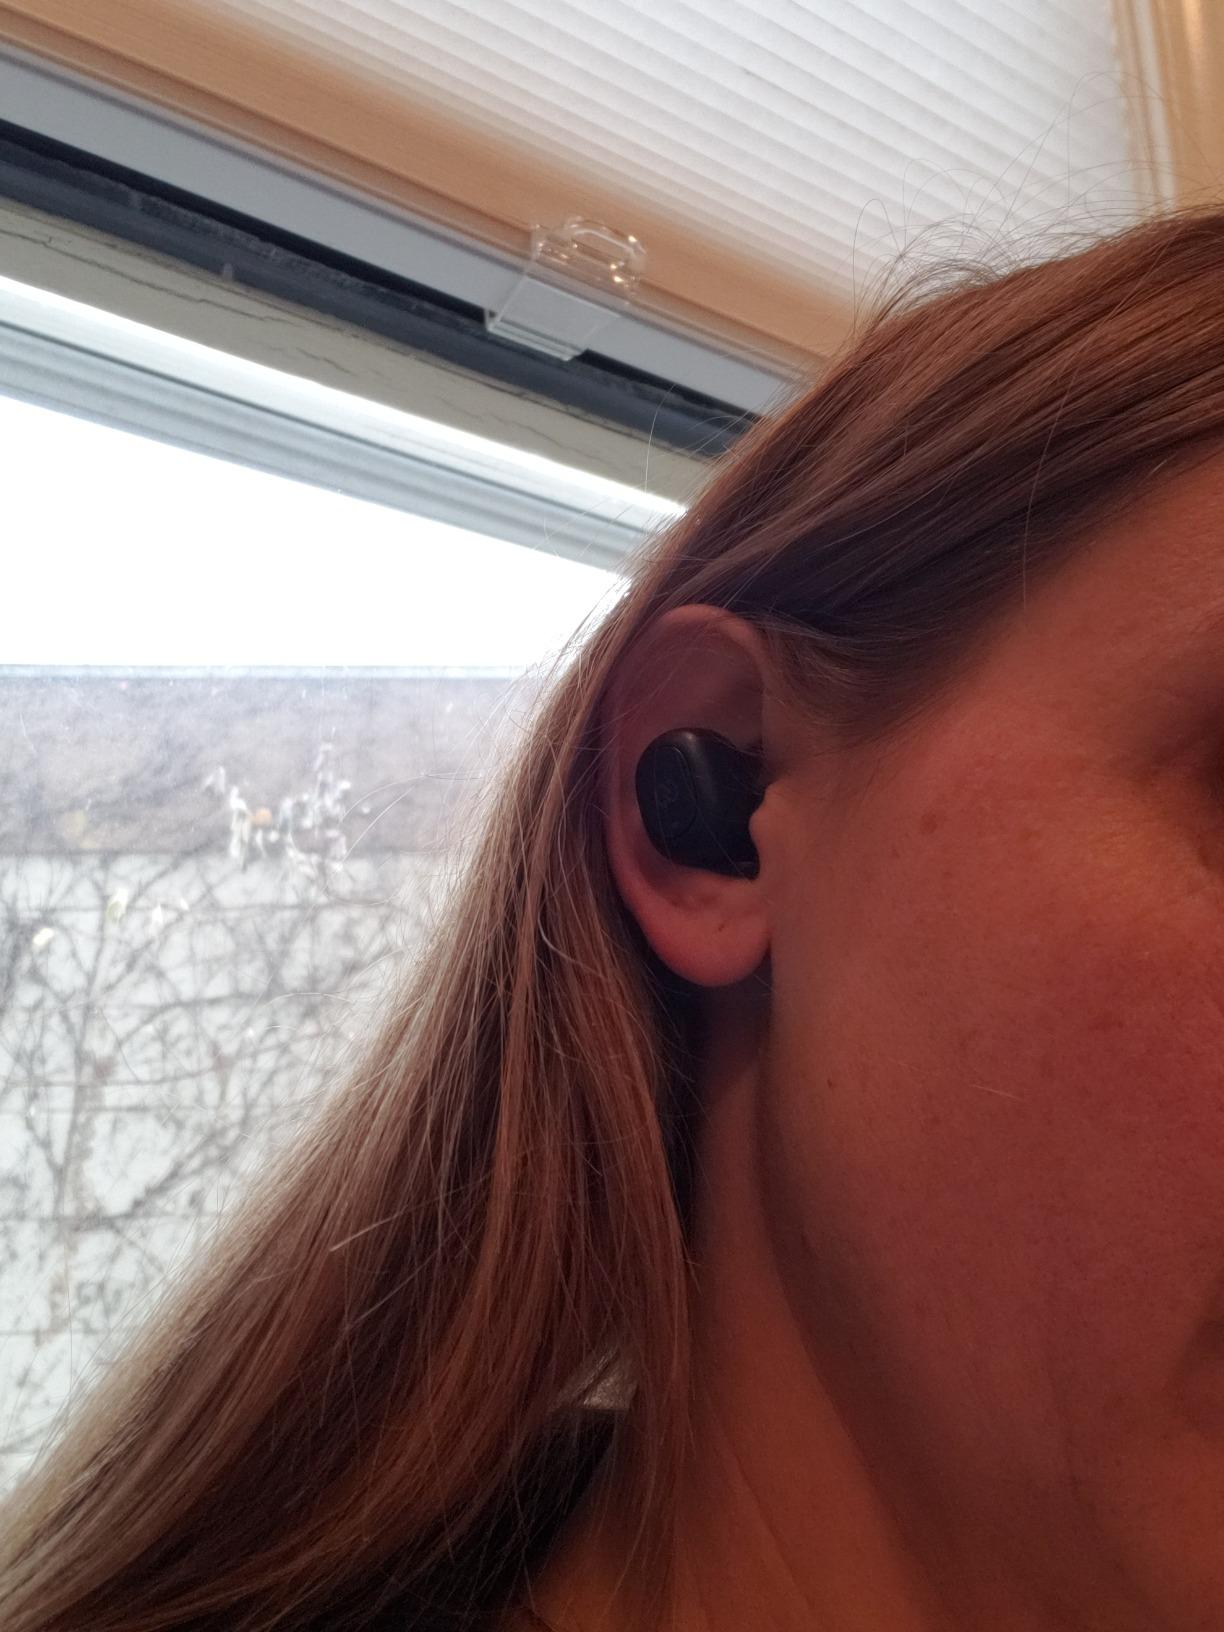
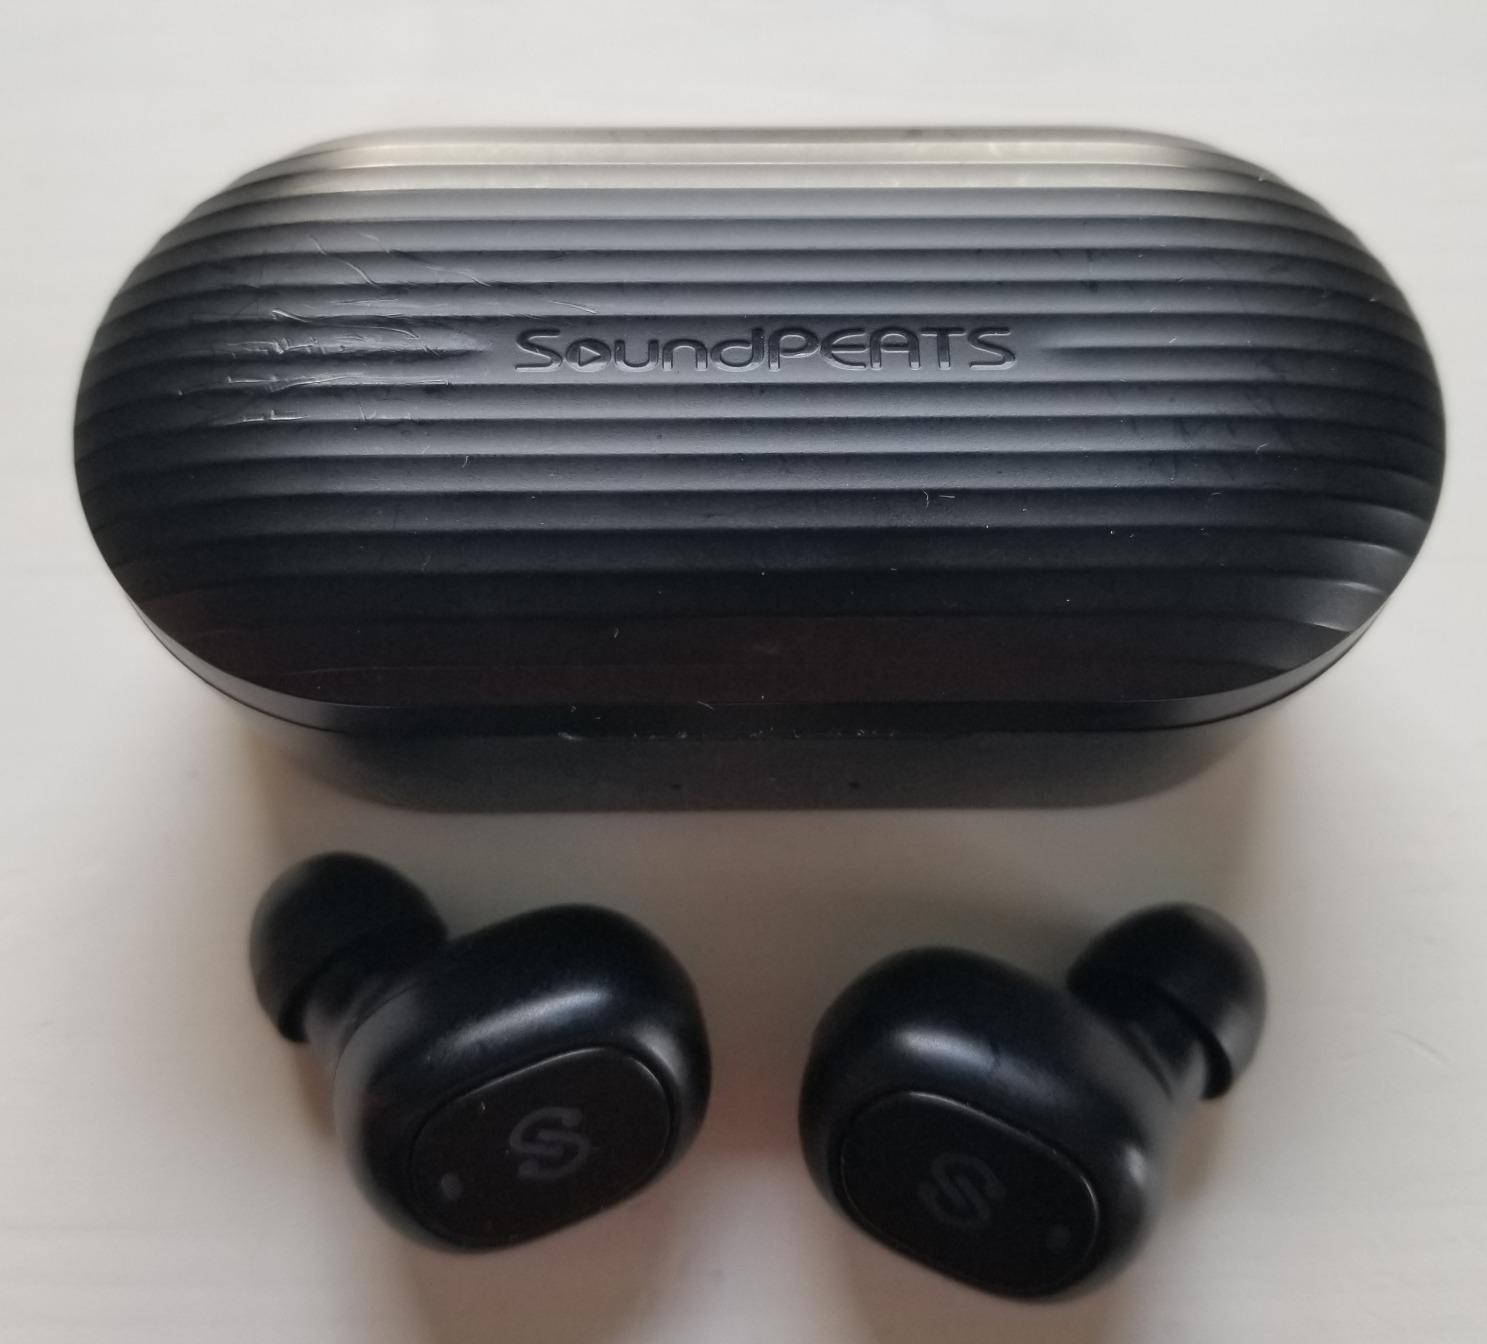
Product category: earbuds
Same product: yes